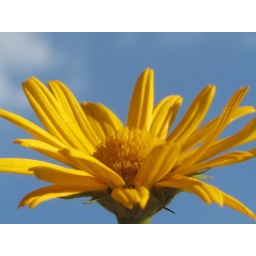
yellow in the sky